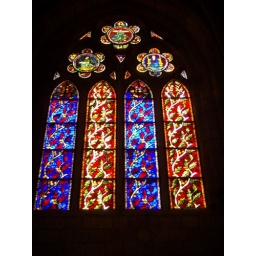
Another stained glass cathedral window in Leon.